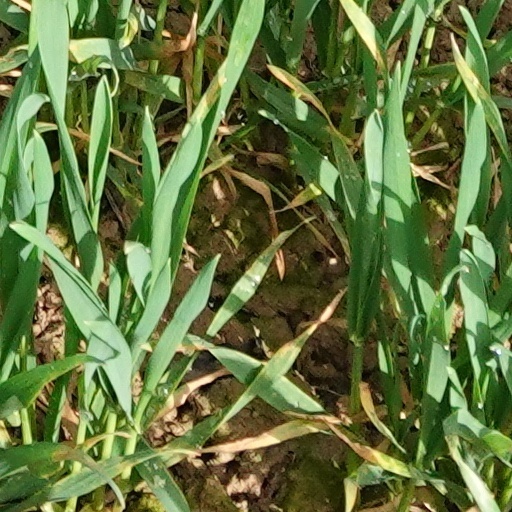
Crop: wheat